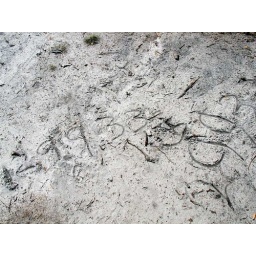
Opa Jan beldehet broodnodige telefoonnummer door van de politieauto. Dat schreven we duidelijk in het nachtelijk duister goed op....